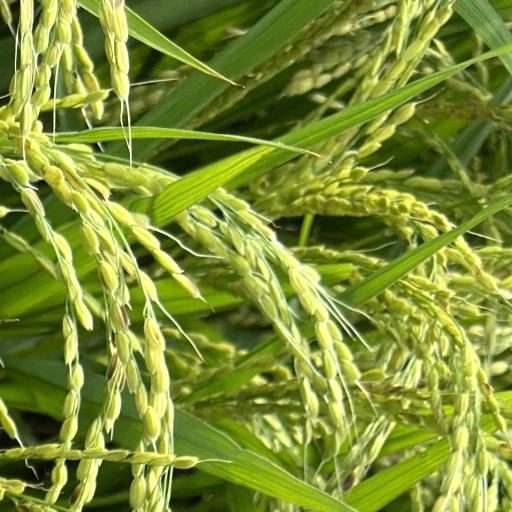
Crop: rice